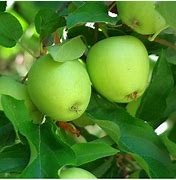
Label: apple